Neu-Westend (Berlin U-Bahn)

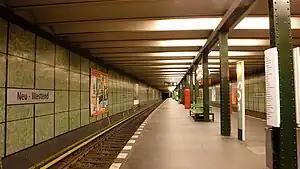
Platform view of Neu-Westend

Neu-Westend is a Berlin U-Bahn station on line U2. It opened in 1922 and was built by A. Grenander. In 1986 the station was renovated, but the original eastern entrance was kept.